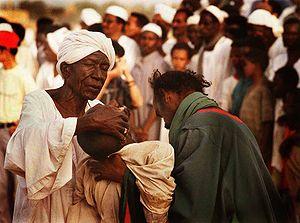
La culture du Soudan se veut un aperçu de la multitude des pratiques culturelles observables des 30 000 000 d'habitants des deux Soudans.